Peshawar Zalmi

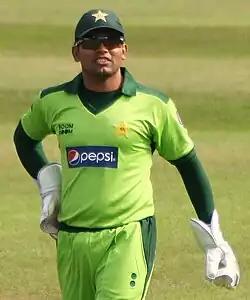
Kamran Akmal with 353 runs was the leading run-scorer and also the player of the tournament in 2017.

Peshawar traded Aamer Yamin for Sohaib Maqsood of Lahore Qalandars during the off-season. During the 2017 Pakistan Super League players draft they retained 10 players and signed eight, including Overseas players Shakib Al Hasan, Eoin Morgan, Chris Jordan and Alex Hales. Shakib and Tamim were not available for selection during the initial stage of tournament due to national duties as they were in India to play only test match. Later Alex Hales and Shakib Al Hasan were replaced with Tillakaratne Dilshan and Marlon Samuels and Mohammad Shahzad was replaced with Andre Fletcher while Tamim Iqbal was replaced with Samit Patel.